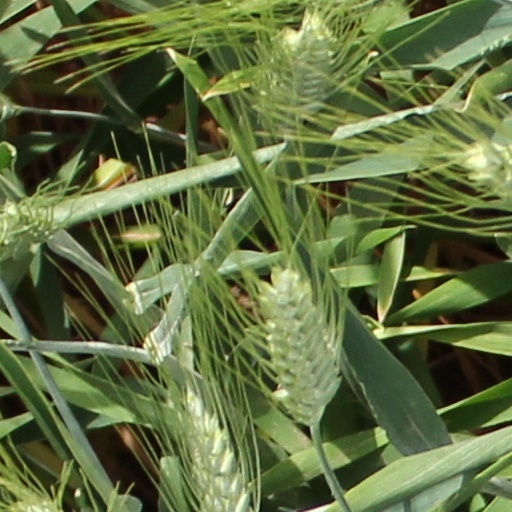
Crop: wheat